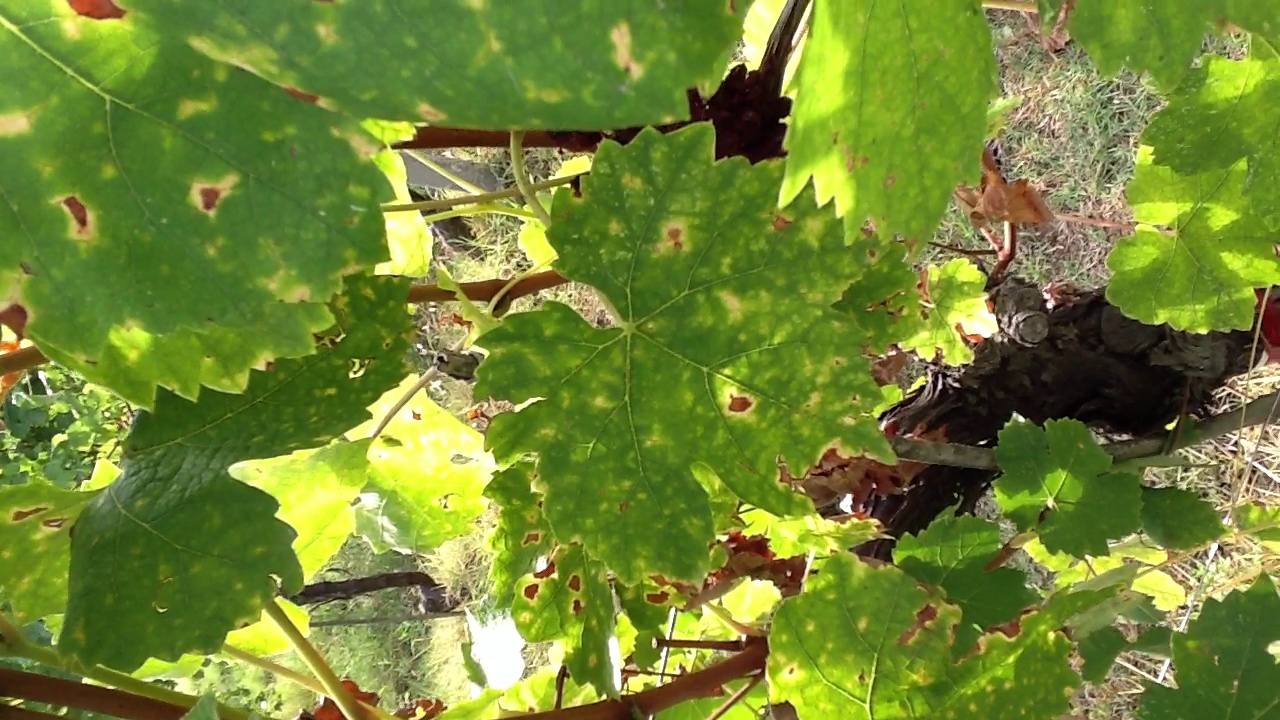
Label: esca